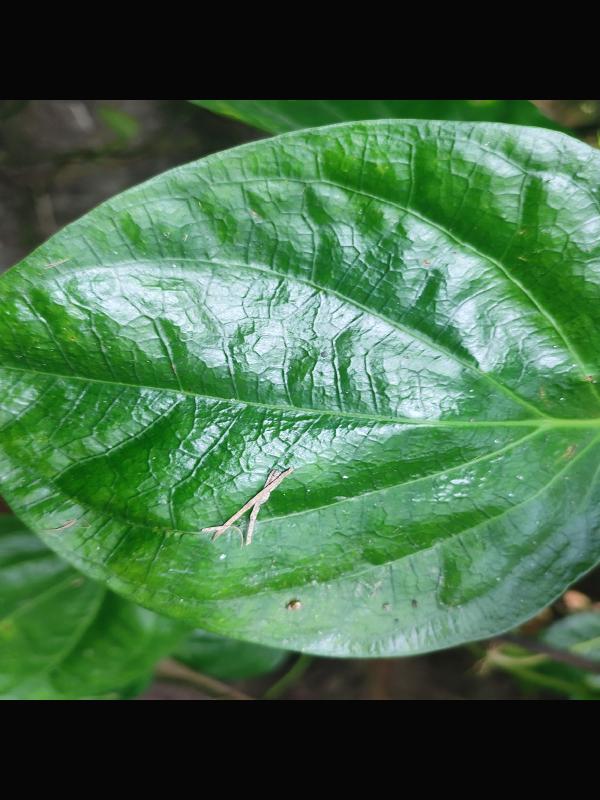
Label: Healthy_Leaf